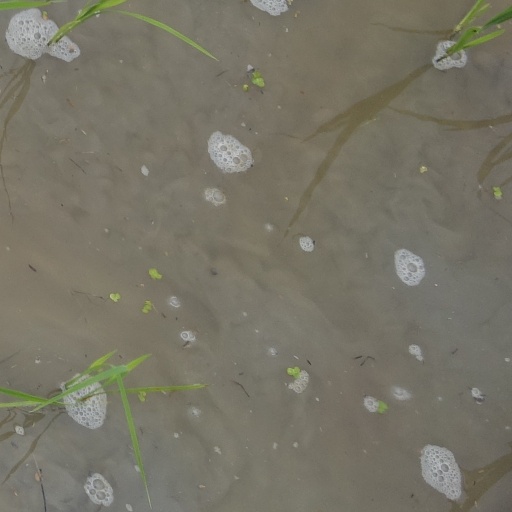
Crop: rice